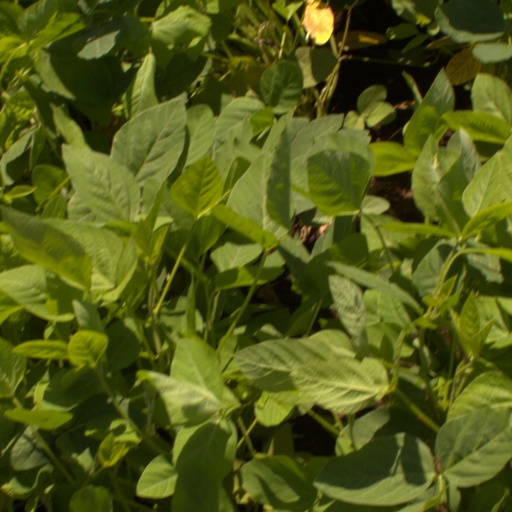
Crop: soybean